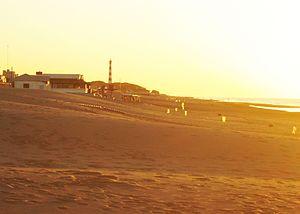
Le phare de Claromecó est un phare actif situé dans la ville de Claromecó, dans la Province de Buenos Aires en Argentine. Il est géré par le Servicio de Hidrografía Naval de la marine.